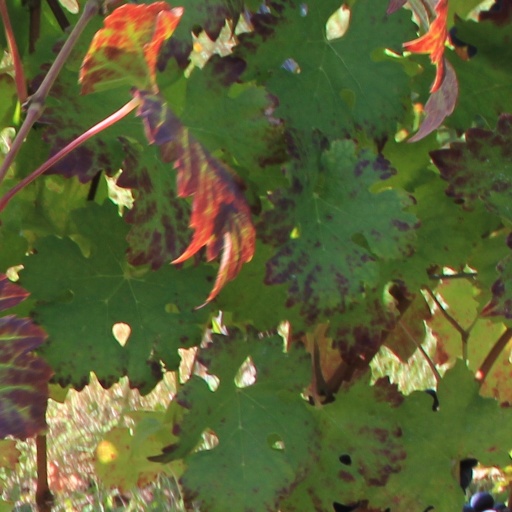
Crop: grape